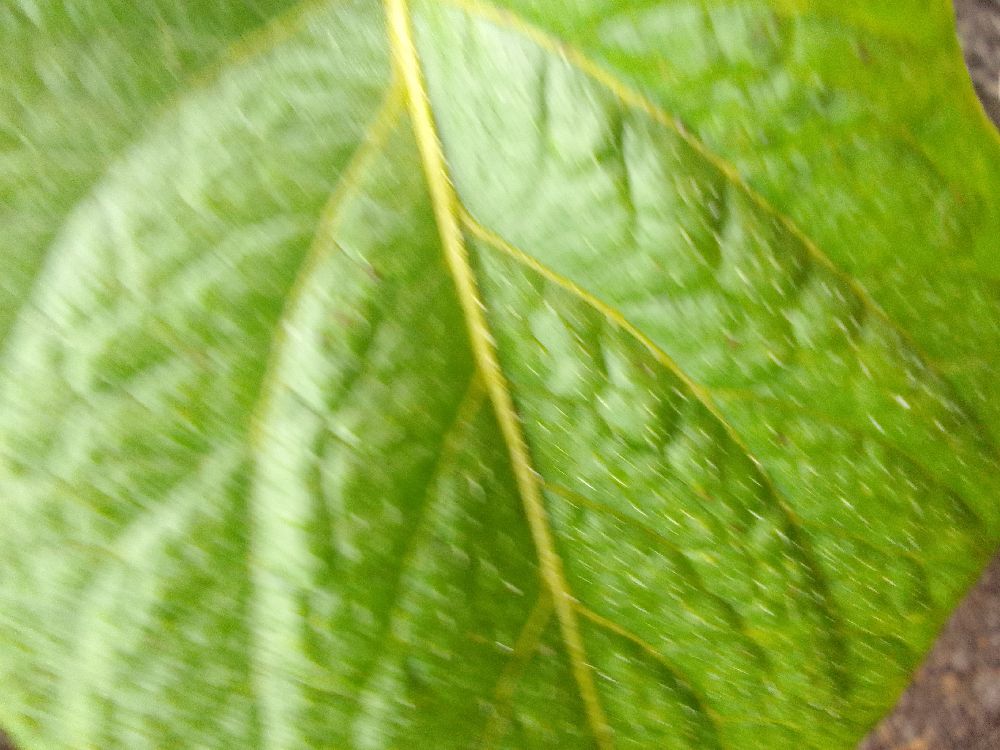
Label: Healthy